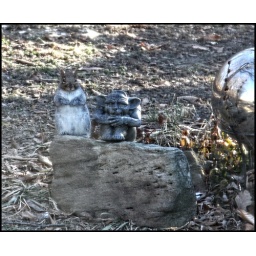
i took this out a window covered in plastic insulation for the winter...still, i love it :)